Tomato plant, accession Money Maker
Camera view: bottom (45 deg); turntable rotation: 210 degrees
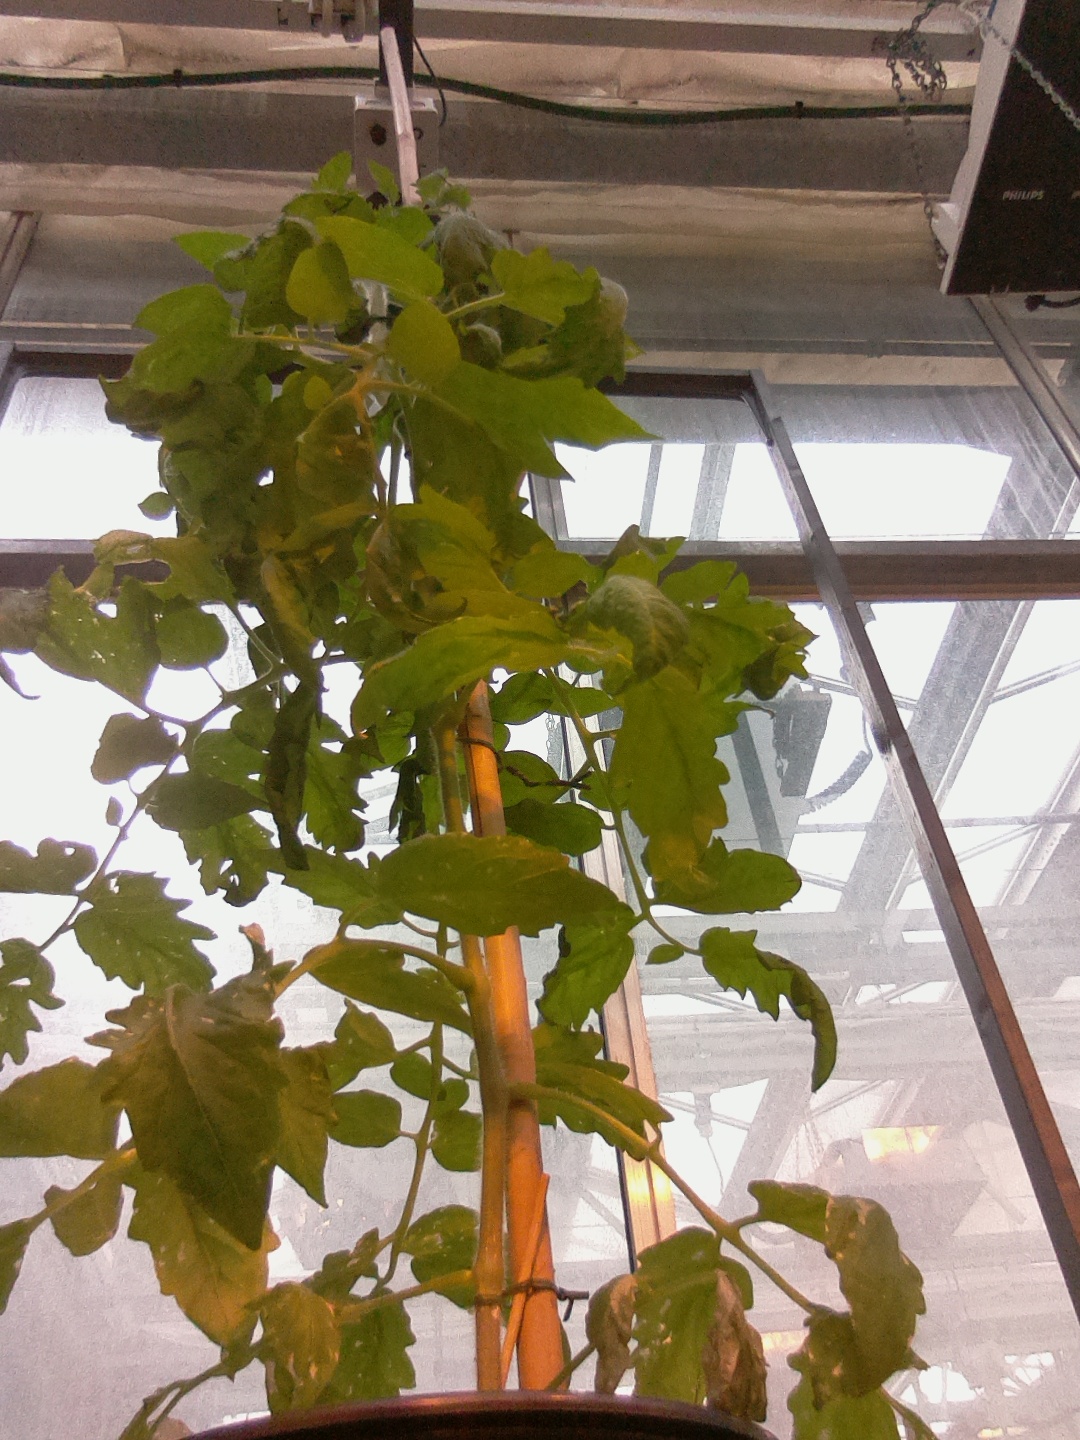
BBCH growth stage 59: 9 or more inflorescences visible